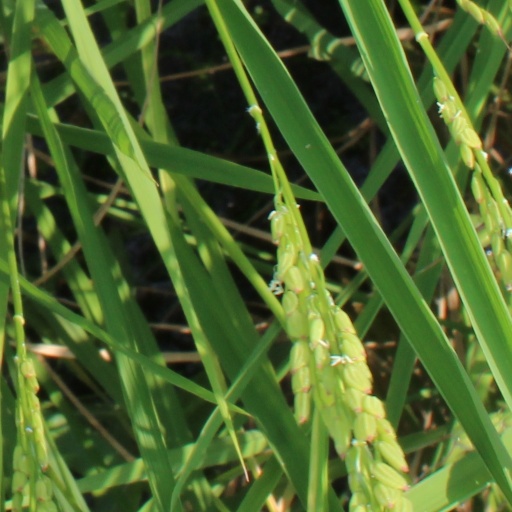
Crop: rice